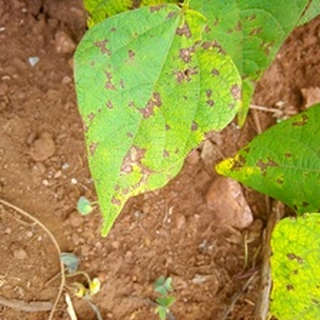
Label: bean_angular_leaf_spot